Describe the emotion expressed in this image:  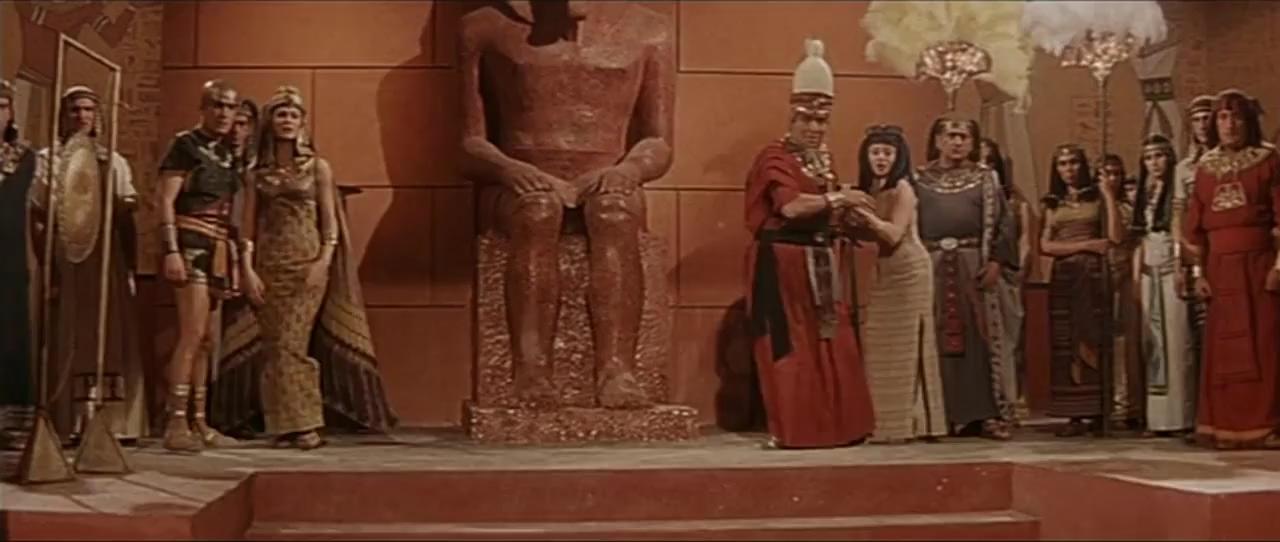
This person displays Fear, valence and arousal with low intensity.